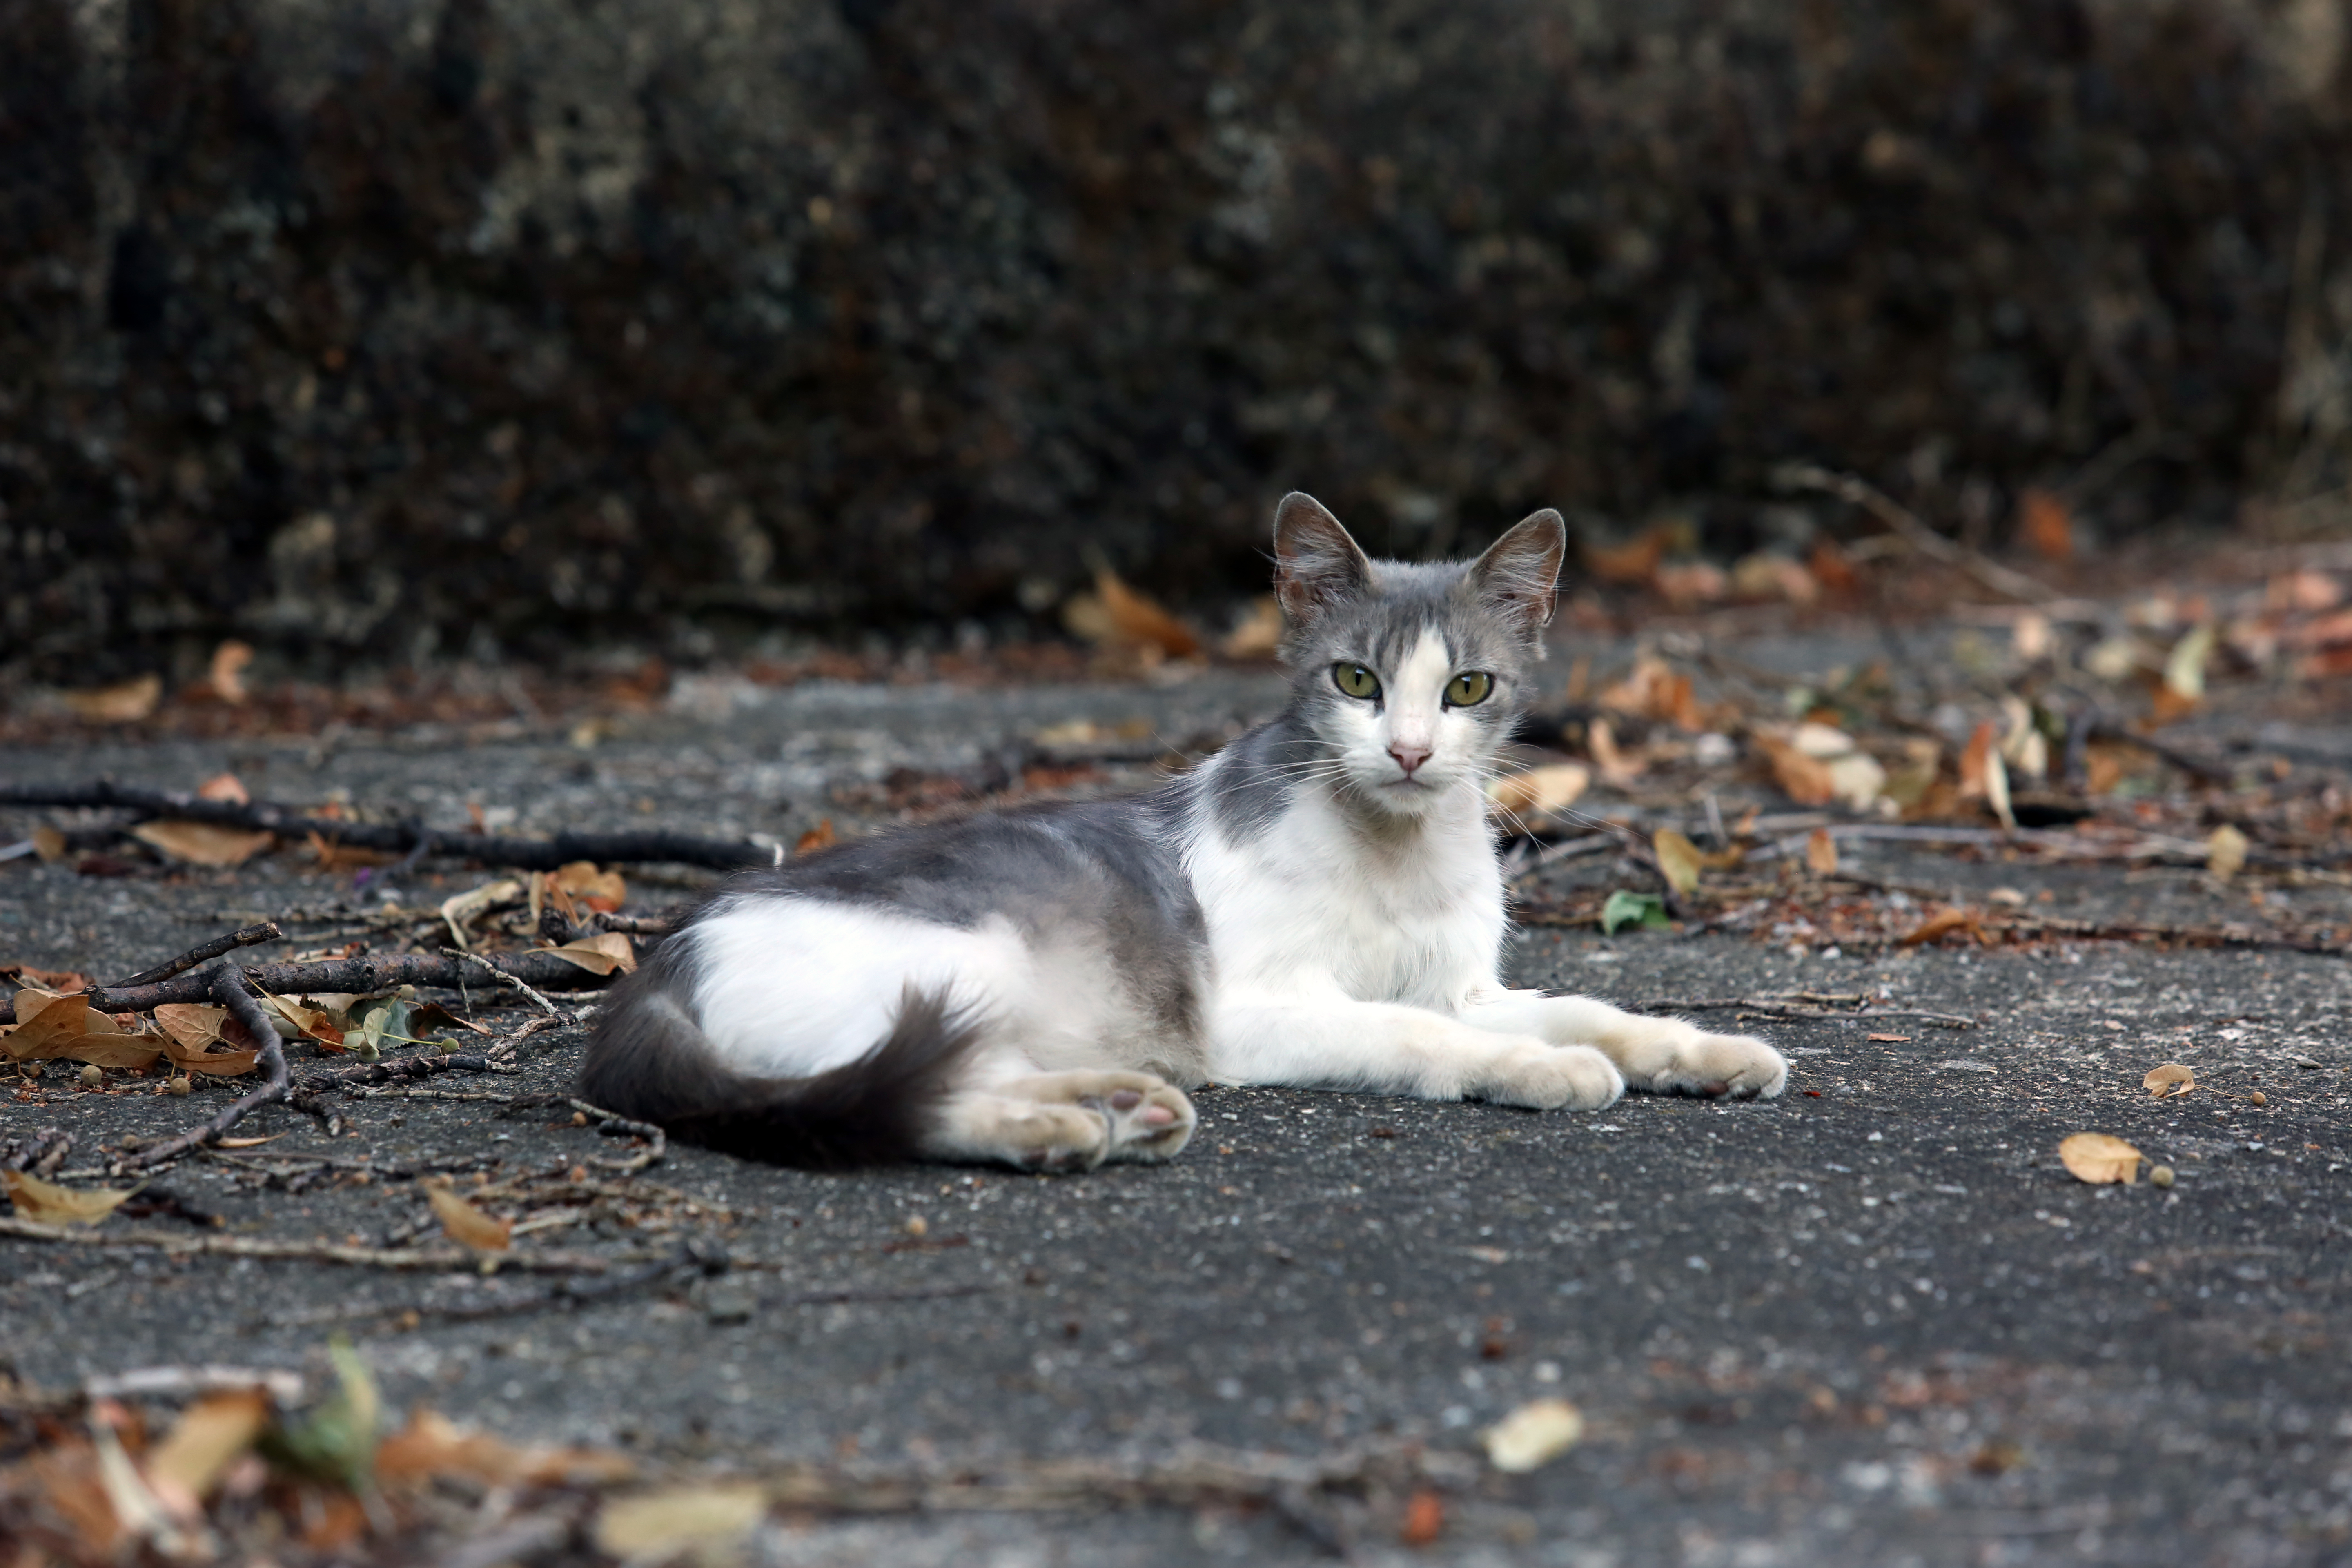
france, wildlife, europe, cat, canon, mammal, fauna, pets, cats, whiskers, compagnie, midi, vertebrate, montagne, campagne, chats, southfrance, sdfrankreich, zuidfrankrijk, languedocroussillon, matou, katzen, exterieur, gatos, poezen, katten, gatti, cevennes, felins, felines, lozre, ferme, saintgermaindecalberte, communautdechats, cheptel, small to medium sized cats, cat like mammal